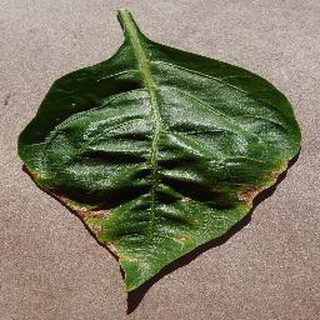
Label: bell_pepper_bacterial_spot